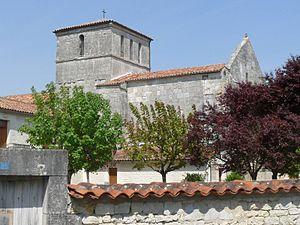
Eglise de Nercillac, Charente, France
Nercillac est une commune du Sud-Ouest de la France située dans le département de la Charente.